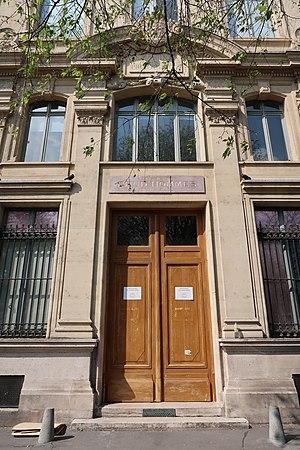
Conseil de prud'hommes de la Seine, rue Aubé (Paris, 4e).
La rue Aubé est une ancienne rue de Paris située sur l'île de la Cité, aujourd'hui disparue.
En France, le conseil de prud'hommes est une juridiction de premier degré des litiges nés à l'occasion de l'exécution ou de la rupture du contrat de travail entre employeurs et salariés de droit privé, comme le licenciement et la rupture conventionnelle. Les personnels de services publics exerçant dans les conditions de droit privé dépendent également du conseil de prud'hommes.